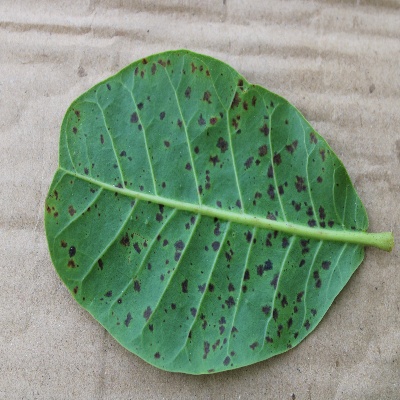
Crop: Cashew
Condition: anthracnose